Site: brandenburg
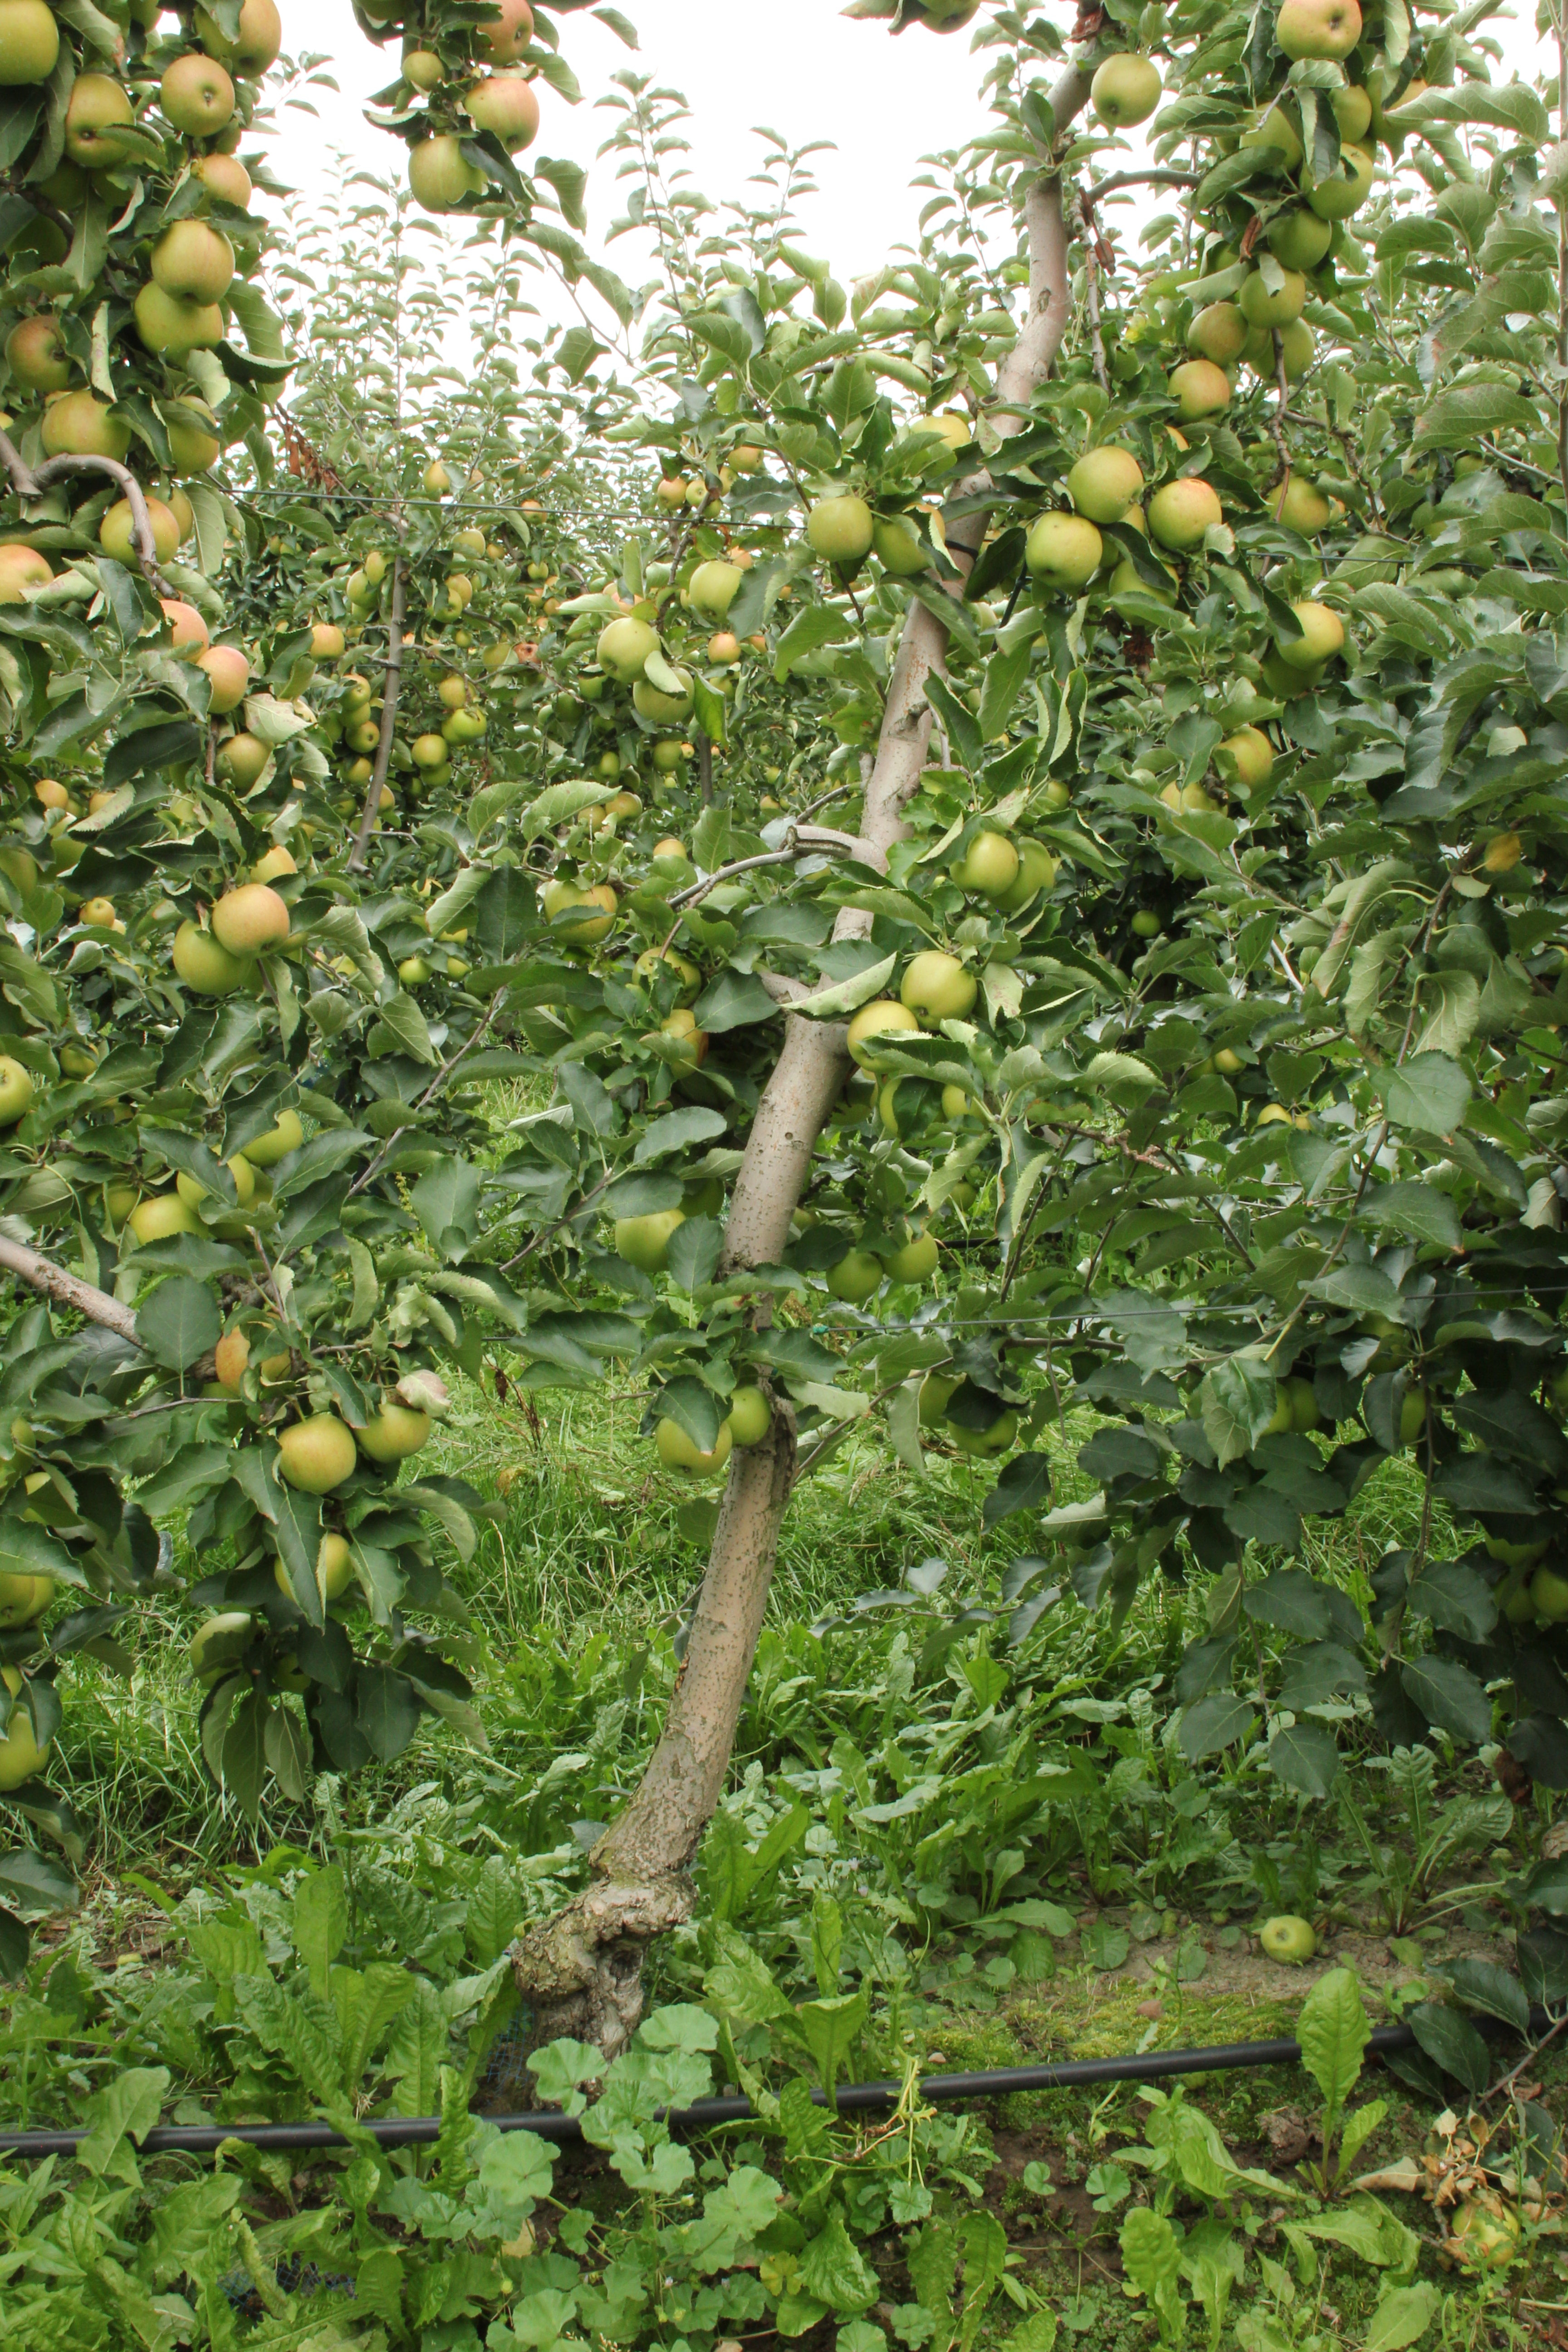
Growth stage (BBCH 87): Maturity of fruit and seed